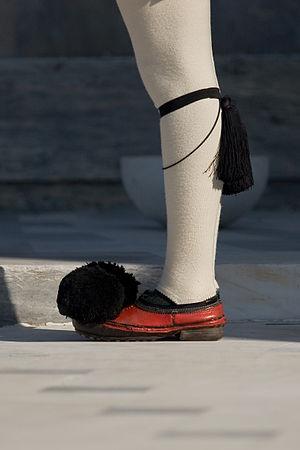
Vue détaillée des tsarouhi (galoches rouges traditionelles) et des kaltsodetes (Jarretières) portées par un Evzone de la Place Syntagma, à Athènes, en Grèce."